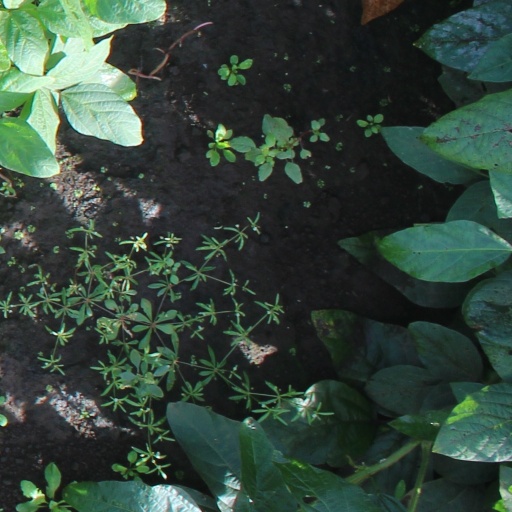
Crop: soybean